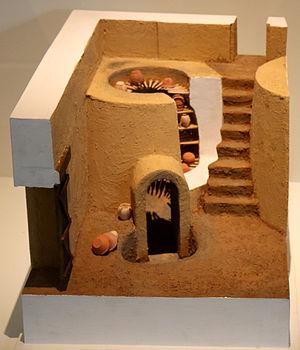
Maquette en résine du four à barre au 1/10 qui se trouvait dans l'atelier du quartier de Sainte-Barbe à Marseille, XII[[{e]] siècle.
Le musée d'histoire de Marseille est un musée consacré à l'histoire de la ville de Marseille. Fondé en 1983, il a été entièrement rénové et a rouvert le 14 septembre 2013 à l'occasion de Marseille-Provence 2013.
La terre cuite provençale est un matériau au cœur d'une industrie emblématique traditionnelle, d'artisanat d'art, de poterie et de diverses productions en terre cuite, céramique, faïence et porcelaine, brute ou vernissée, de Provence et région Provence-Alpes-Côte d'Azur.